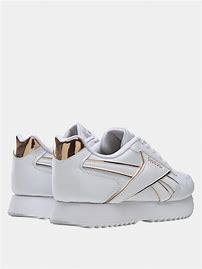
Brand: Reebok
Model: Royal Glide Ripple